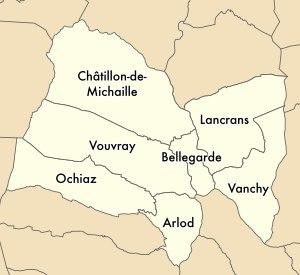
Valserhône est une commune nouvelle située dans l'est du département de l'Ain, en région Auvergne-Rhône-Alpes, issue de la fusion des trois communes déléguées de Bellegarde-sur-Valserine, Châtillon-en-Michaille et Lancrans.